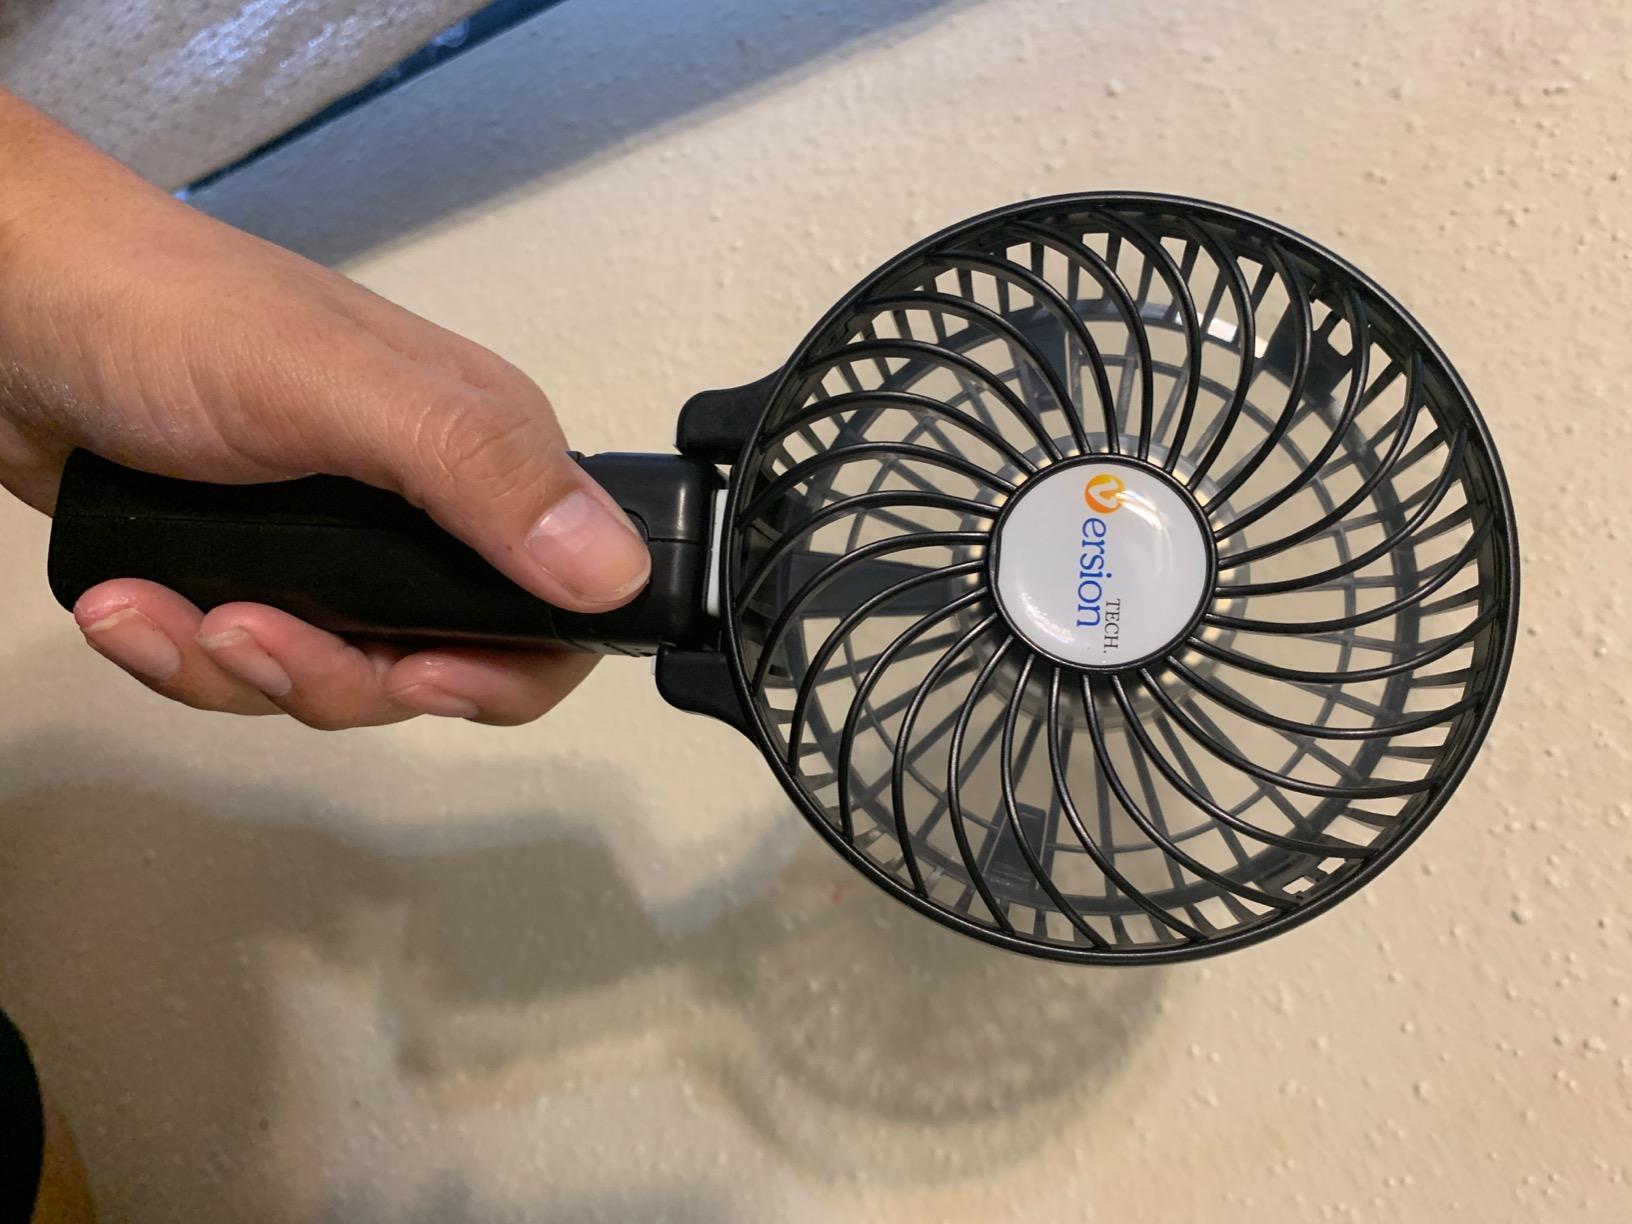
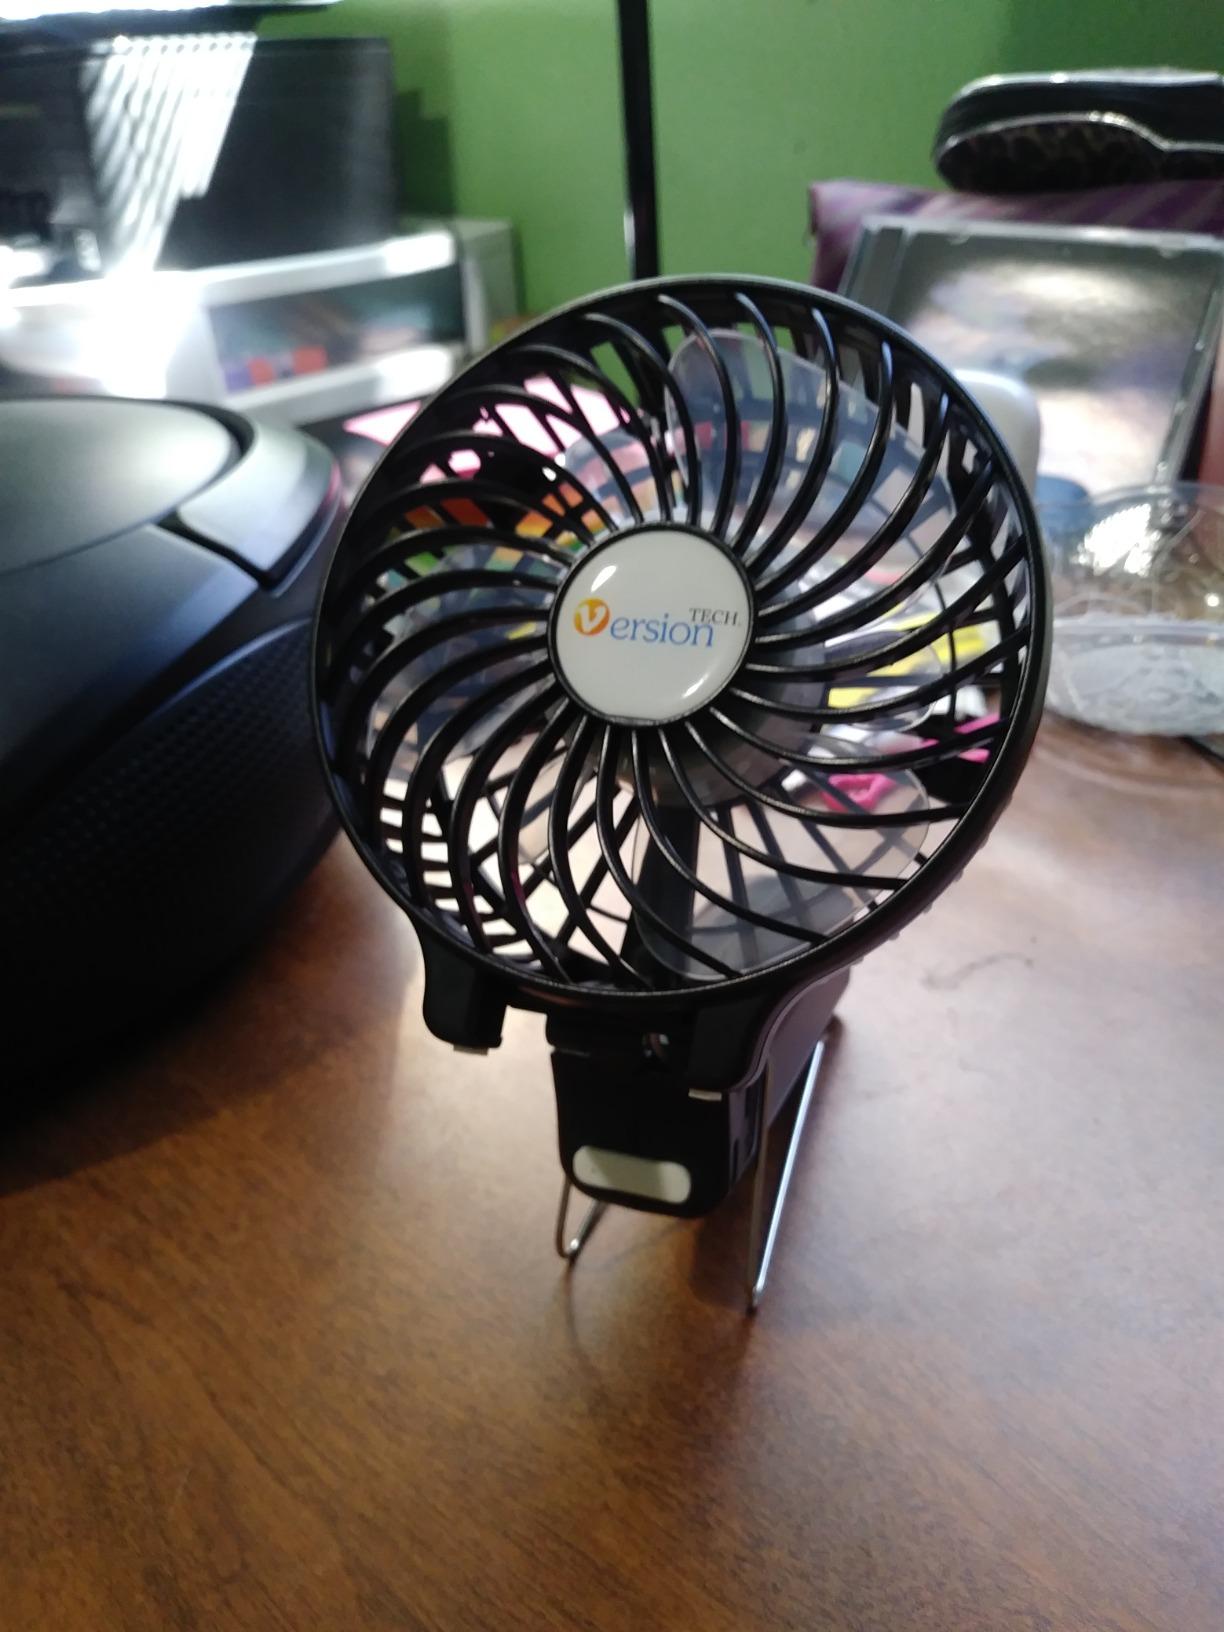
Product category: fan
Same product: yes